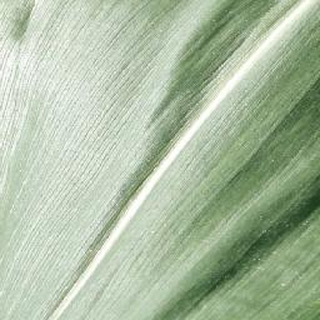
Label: healthy_corn